In the Pope's Eye

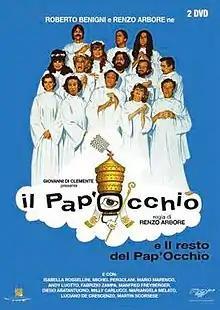

In the Pope's Eye is a 1980 Italian comedy film written and directed by Renzo Arbore.